Tevita ʻAlokuoʻulu

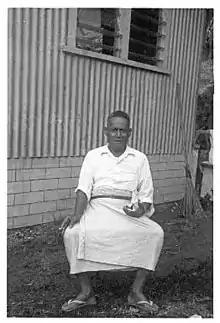
Lord Fusitu'a 1967

Tevita Alokuoulu, Lord Fusitua (1908 – 5 October 1973) was a Tongan noble and politician.